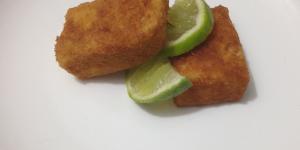
leche frita con limon